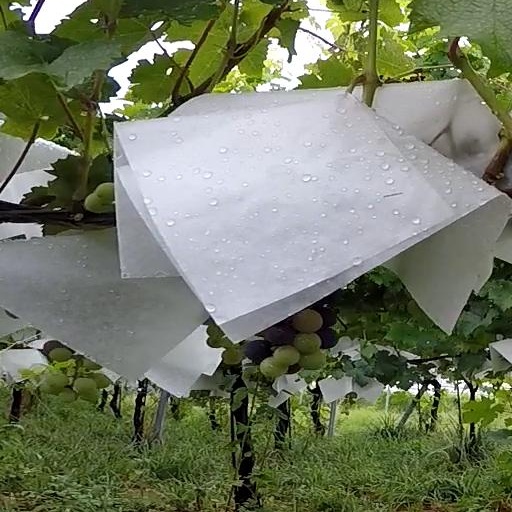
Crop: grape